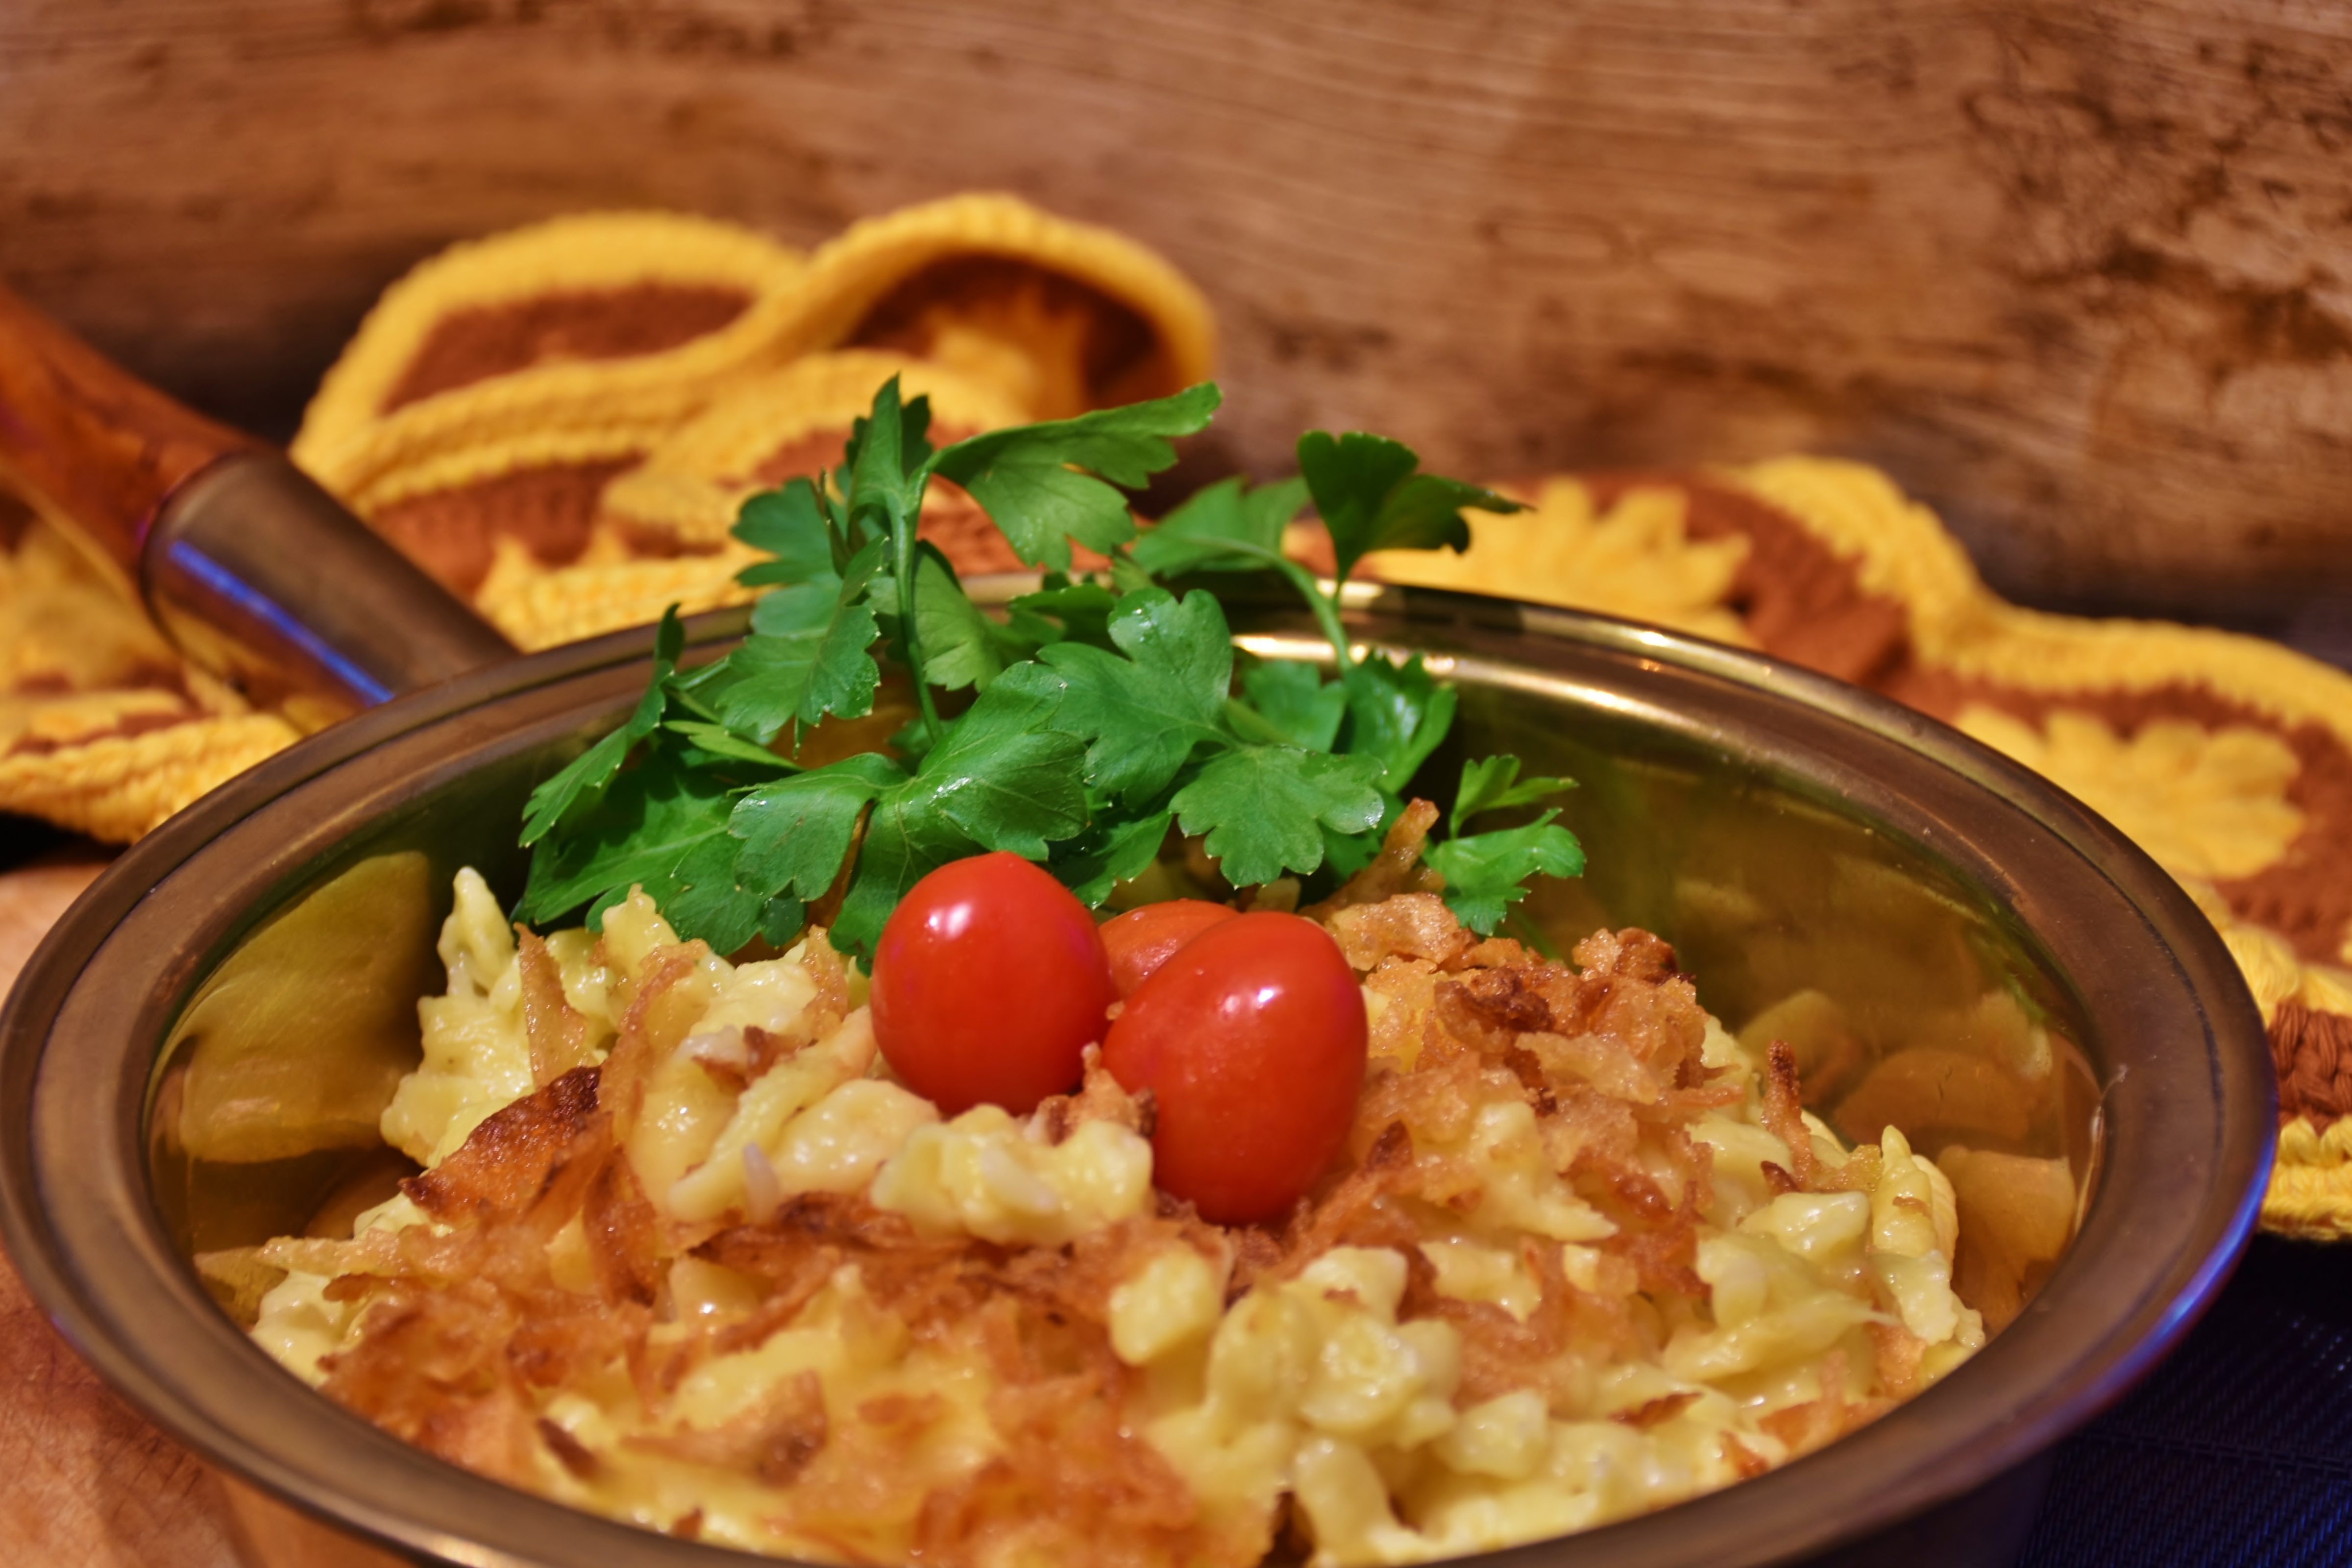
pot, dish, meal, food, produce, vegetable, breakfast, eat, cuisine, delicious, onion, cheese, asian food, main course, hearty, tasty, court, vegetarian food, substantial, parsley, brass pot, sp tzle, swabian, cheese noodles, allg uer k ssspatzen, k ssp tzle, roasted onions, ch schn pfli, k skn pfle, k sspatz, k sspatzn, allg uerisch